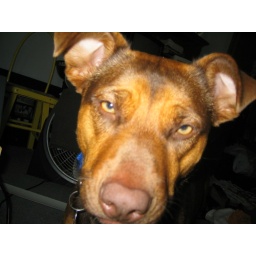
This is what I see in the morning -- her mug in my face